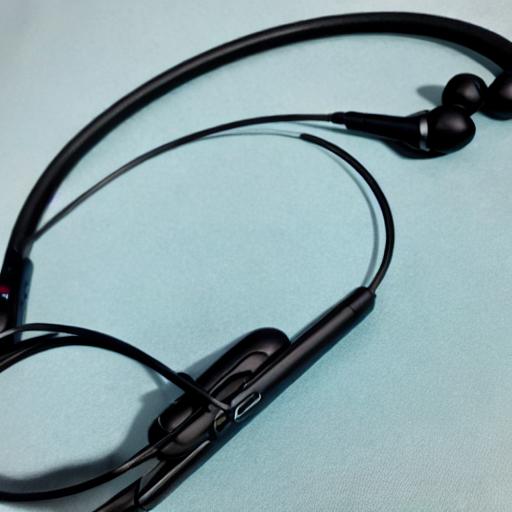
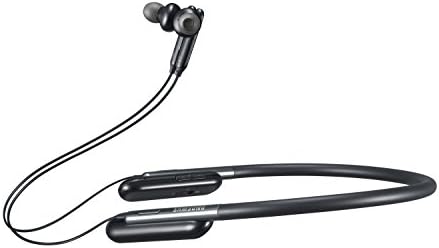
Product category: headphones
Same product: no